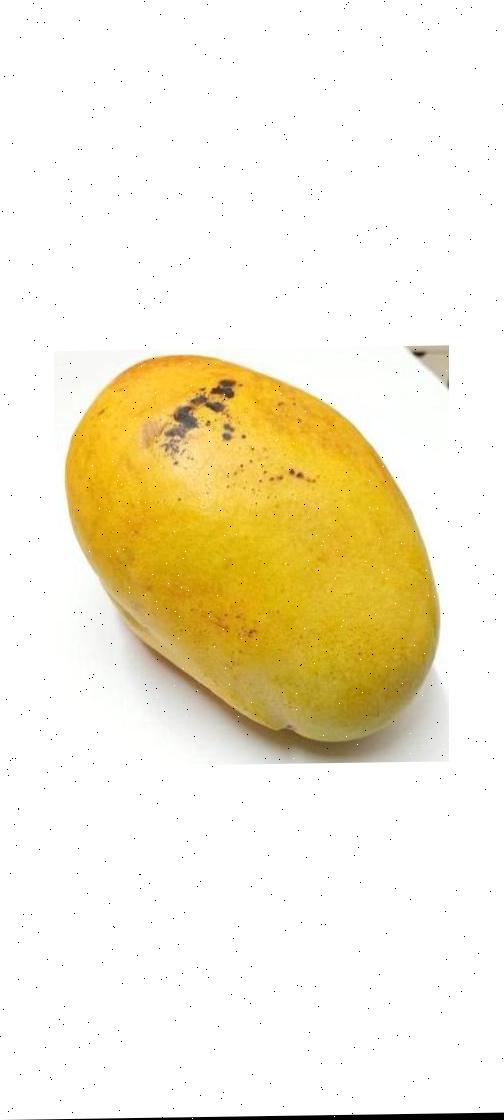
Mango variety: Bari-11